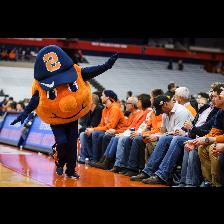
Label: Human